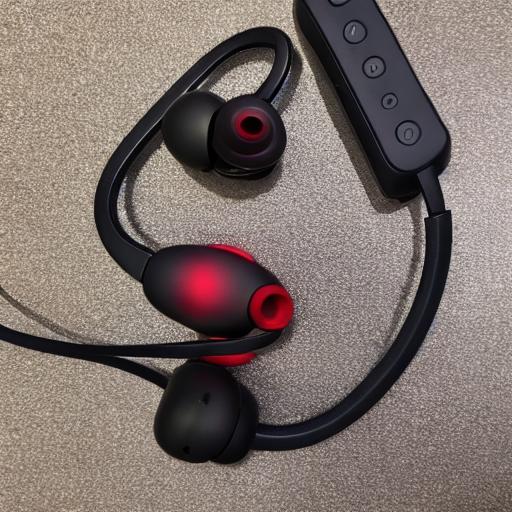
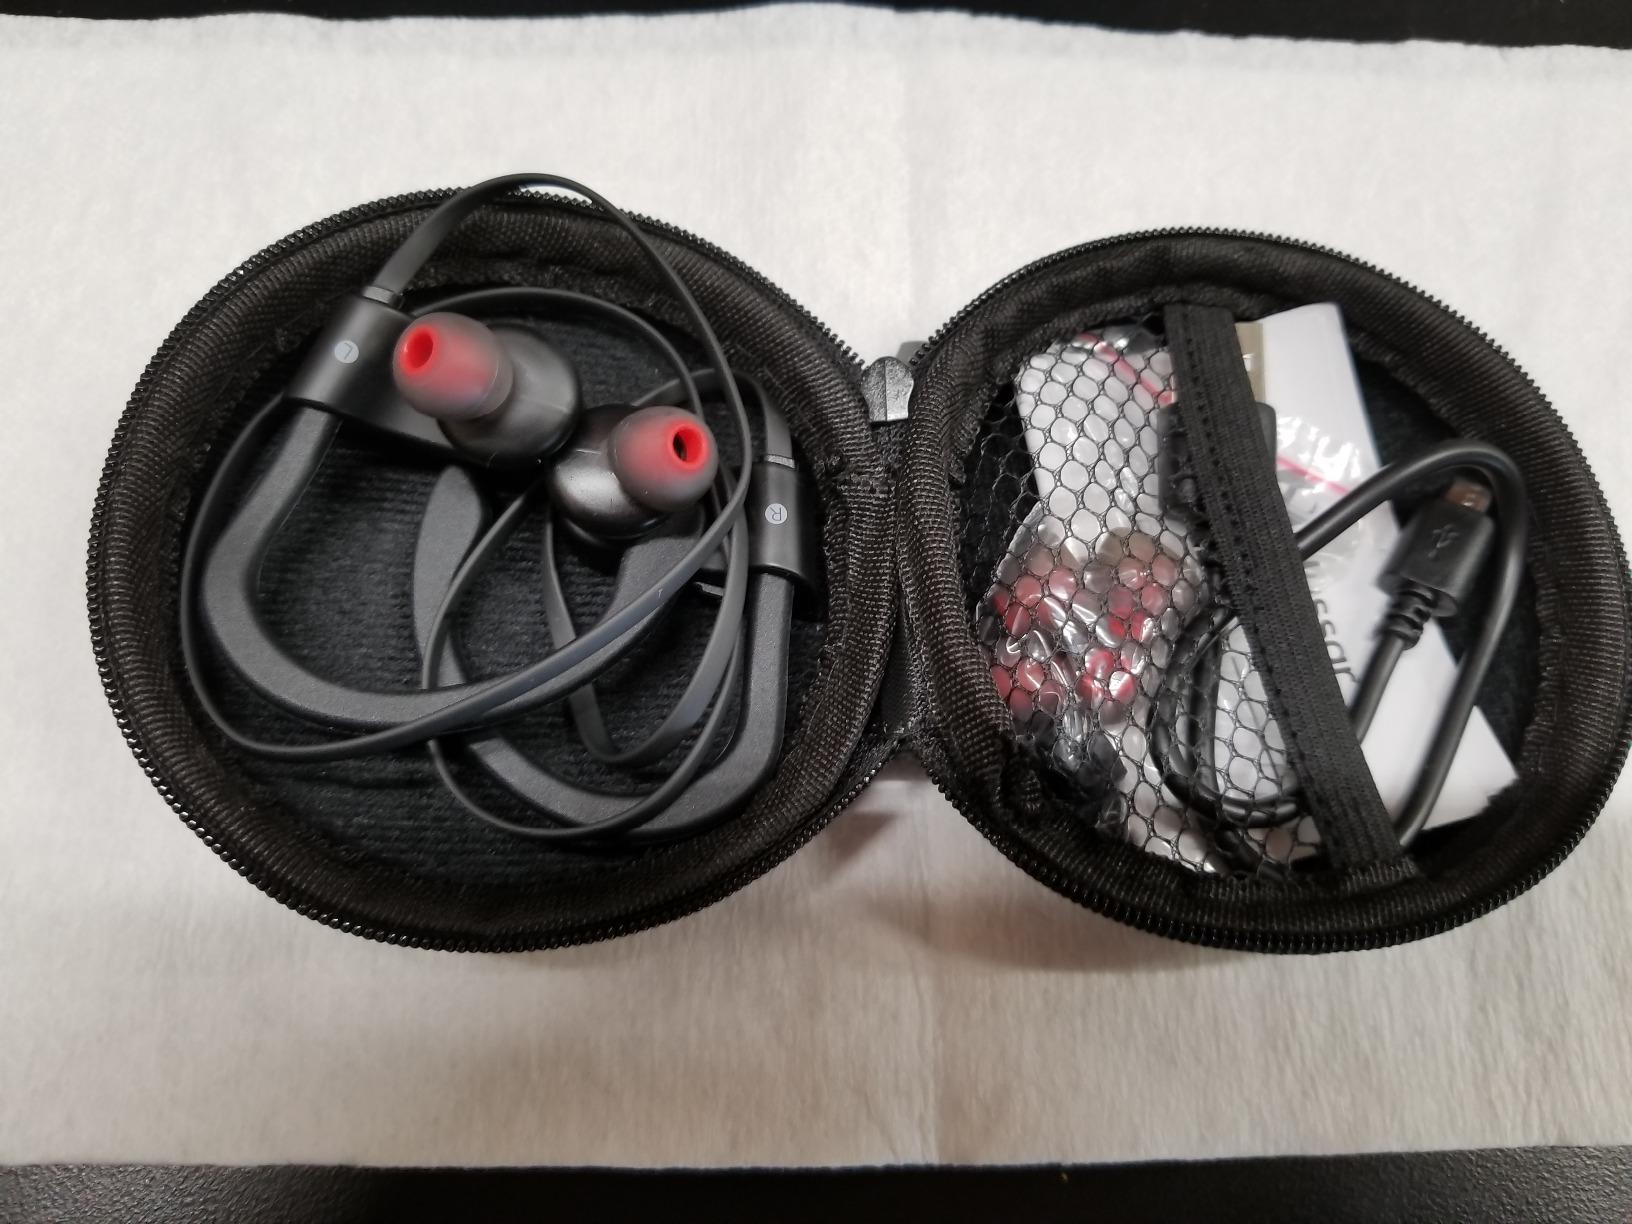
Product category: headphones
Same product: no